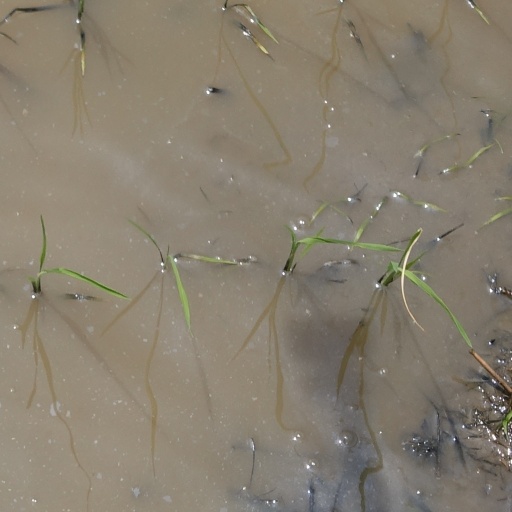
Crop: rice